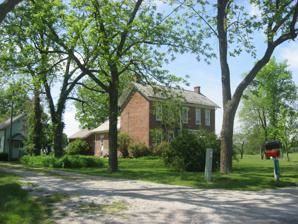
Building: John and Minerva Kline Farm
Country: United States of America
Year built: 1865
United States historic place John and Minerva Kline Farm U.S. National Register of Historic Places U.S. Historic district John and Minerva Kline Farmhouse, May 2012 Show map of Indiana Show map of the United States Location 2715 E. 400N, east of Huntington , Union Township, Huntington County, Indiana Coordinates 40°53′19″N 85°23′59″W / 40.88861°N 85.39972°W / 40.88861; -85.39972 Area 5.6 acres (2.3 ha) Built 1865 ( 1865 ) Architectural style Greek Revival, English barn NRHP reference No. 88003038 Added to NRHP December 22, 1988 John and Minerva Kline Farm , also known as Kline Farmstead , is a historic home and farm and national historic district located in Union Township , Huntington County, Indiana . The farmhouse was built in 1865, and is a two-story, five-bay, Greek Revival style brick I-house with a 1 + 1 ⁄ 2 -story rear ell.  It has a slate gable roof and small wooden front porch with square posts and pilasters .  Also on the property the contributing summer house (c. 1865), tenant house, English barn , drive-in crib barn, pump house, livestock barn, chicken house, and a variety of landscape features. It was listed on the National Register of Historic Places in 1988. References